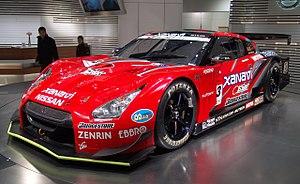
La GT-R est une voiture de sport produite depuis 2007 par le constructeur automobile japonais Nissan.